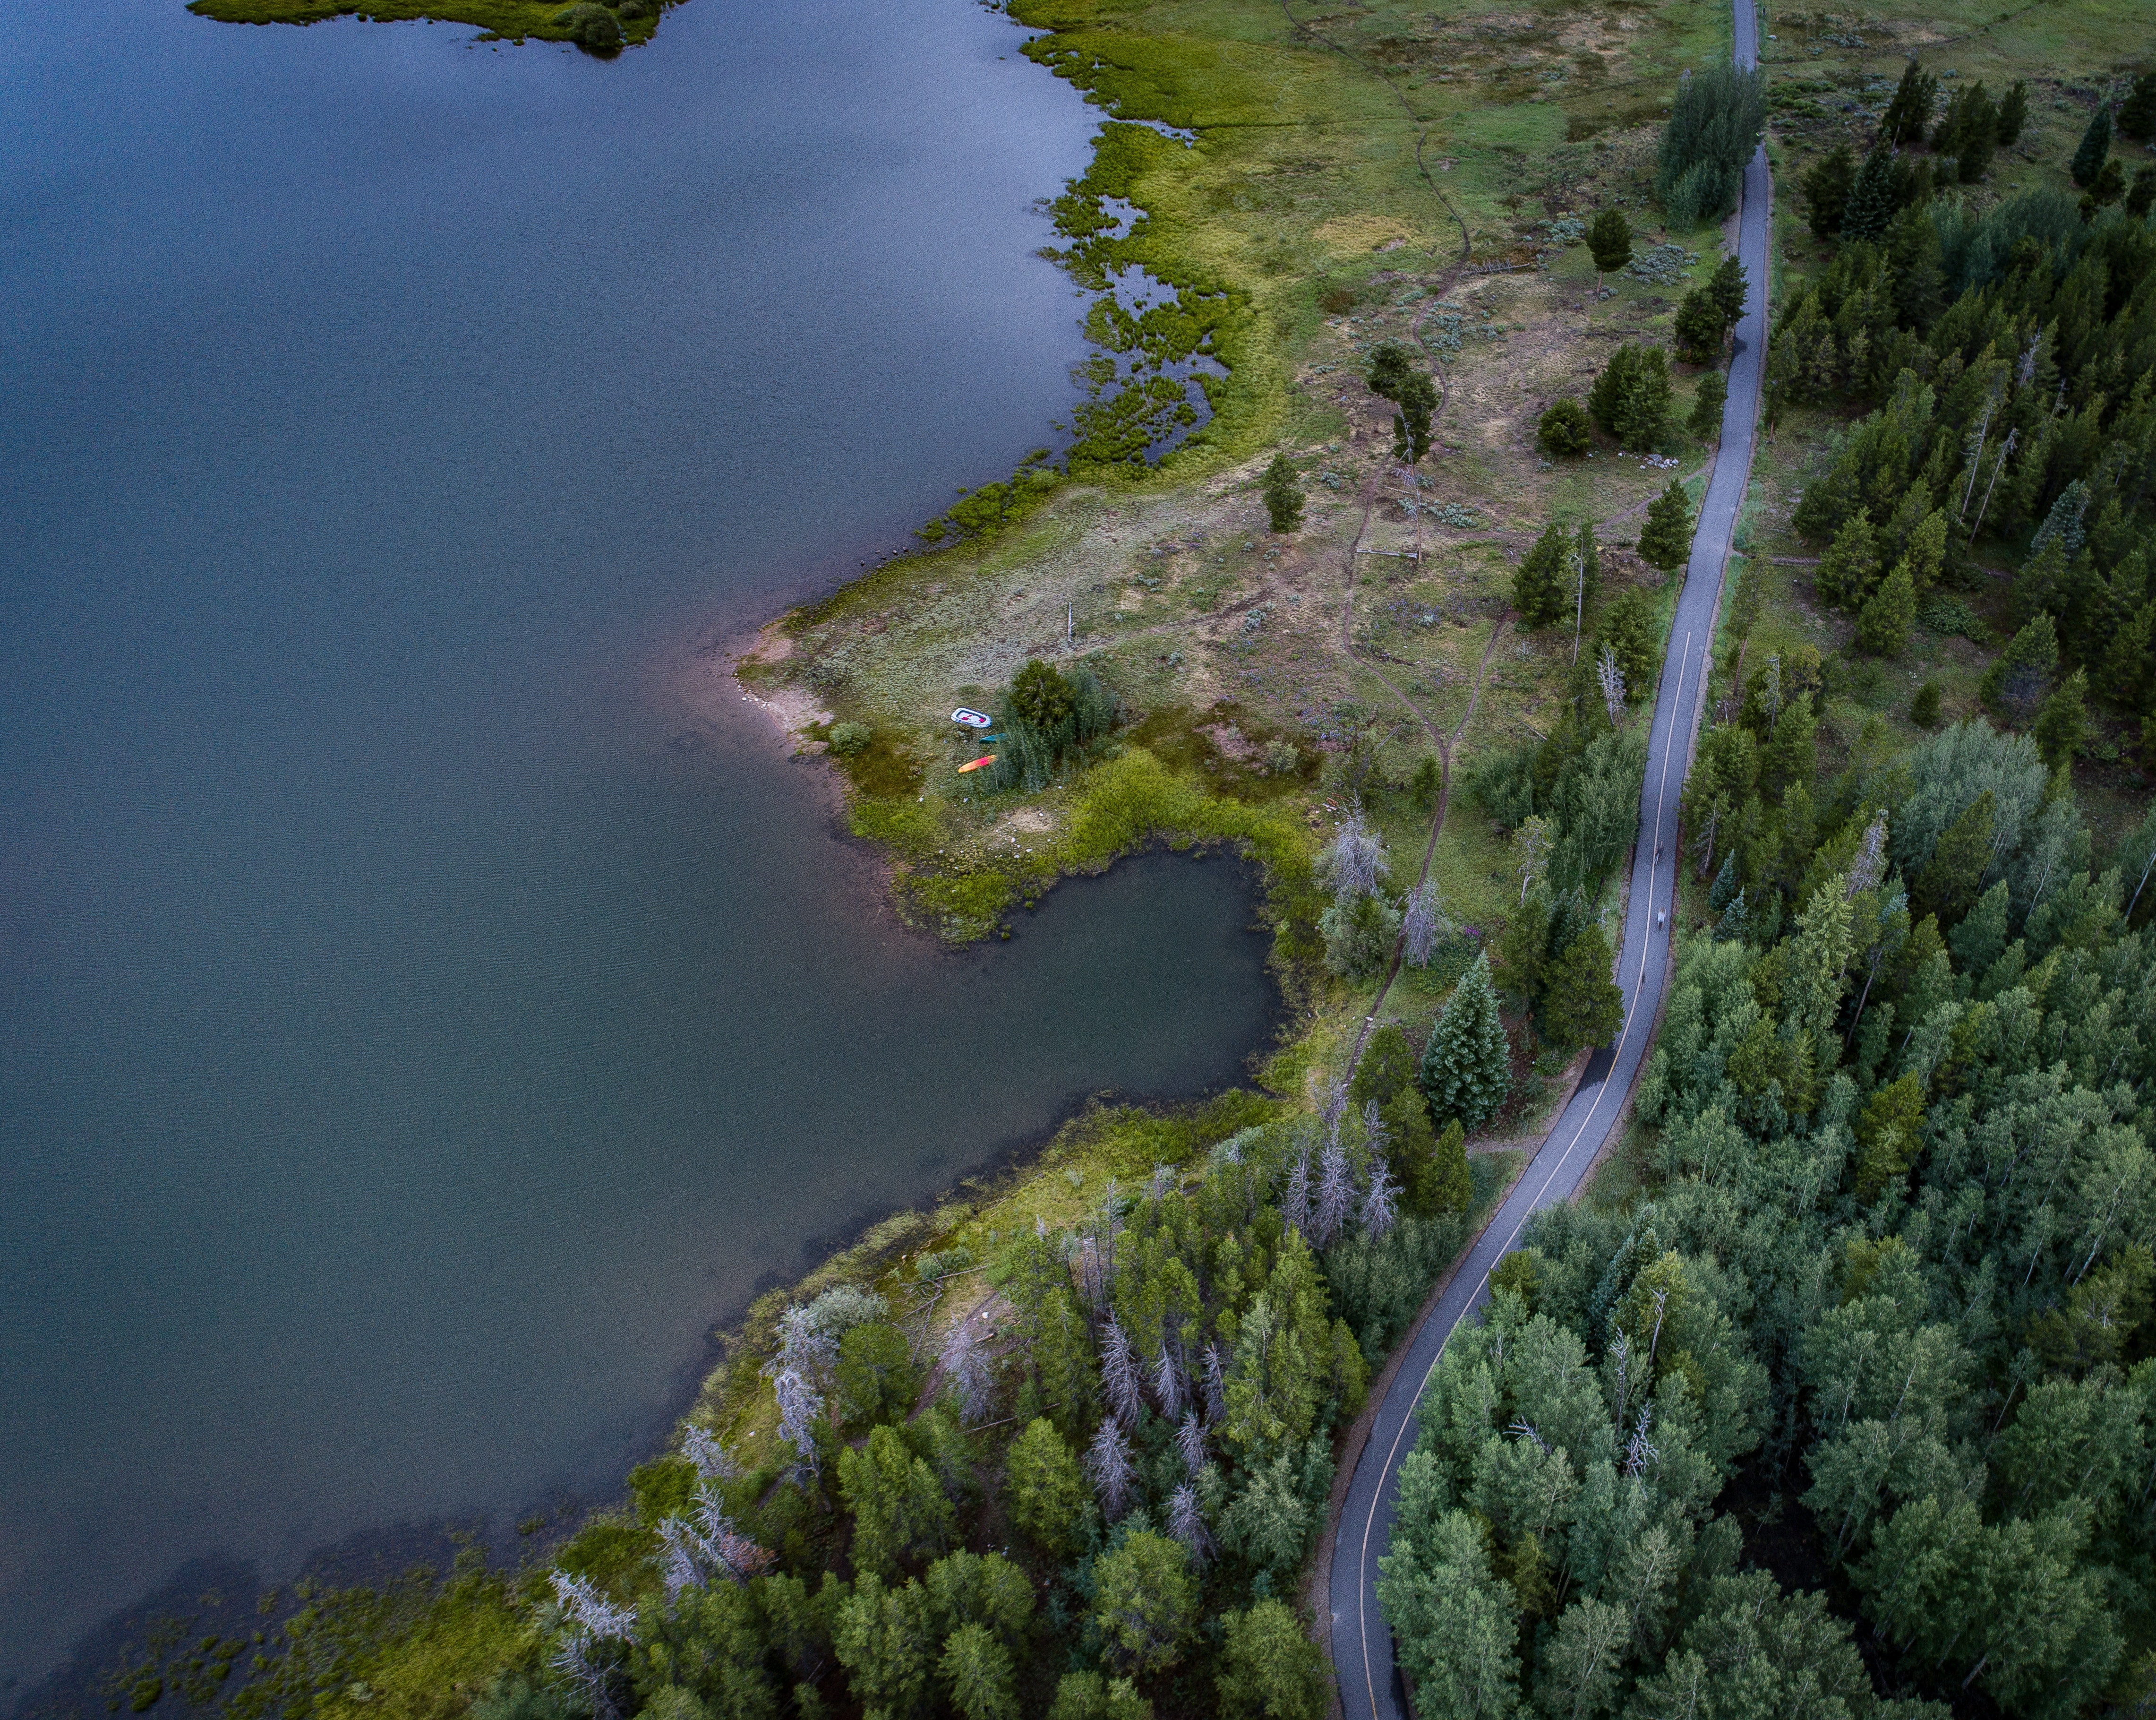
landscape, coast, tree, water, nature, forest, sky, photography, lake, river, inlet, reservoir, vegetation, tributary, watercourse, nature reserve, bird's eye view, aerial photography, biome, water resources